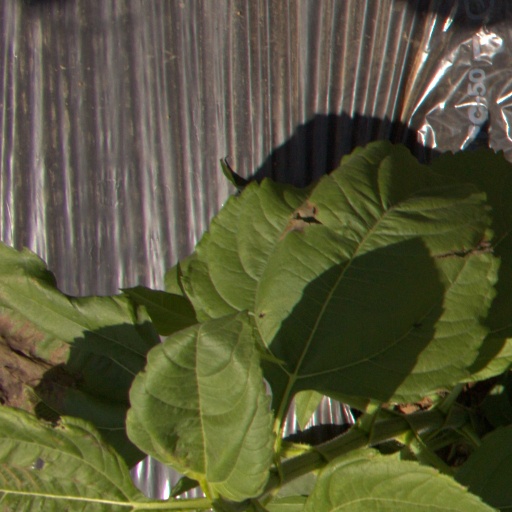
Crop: Jerusalem artichoke